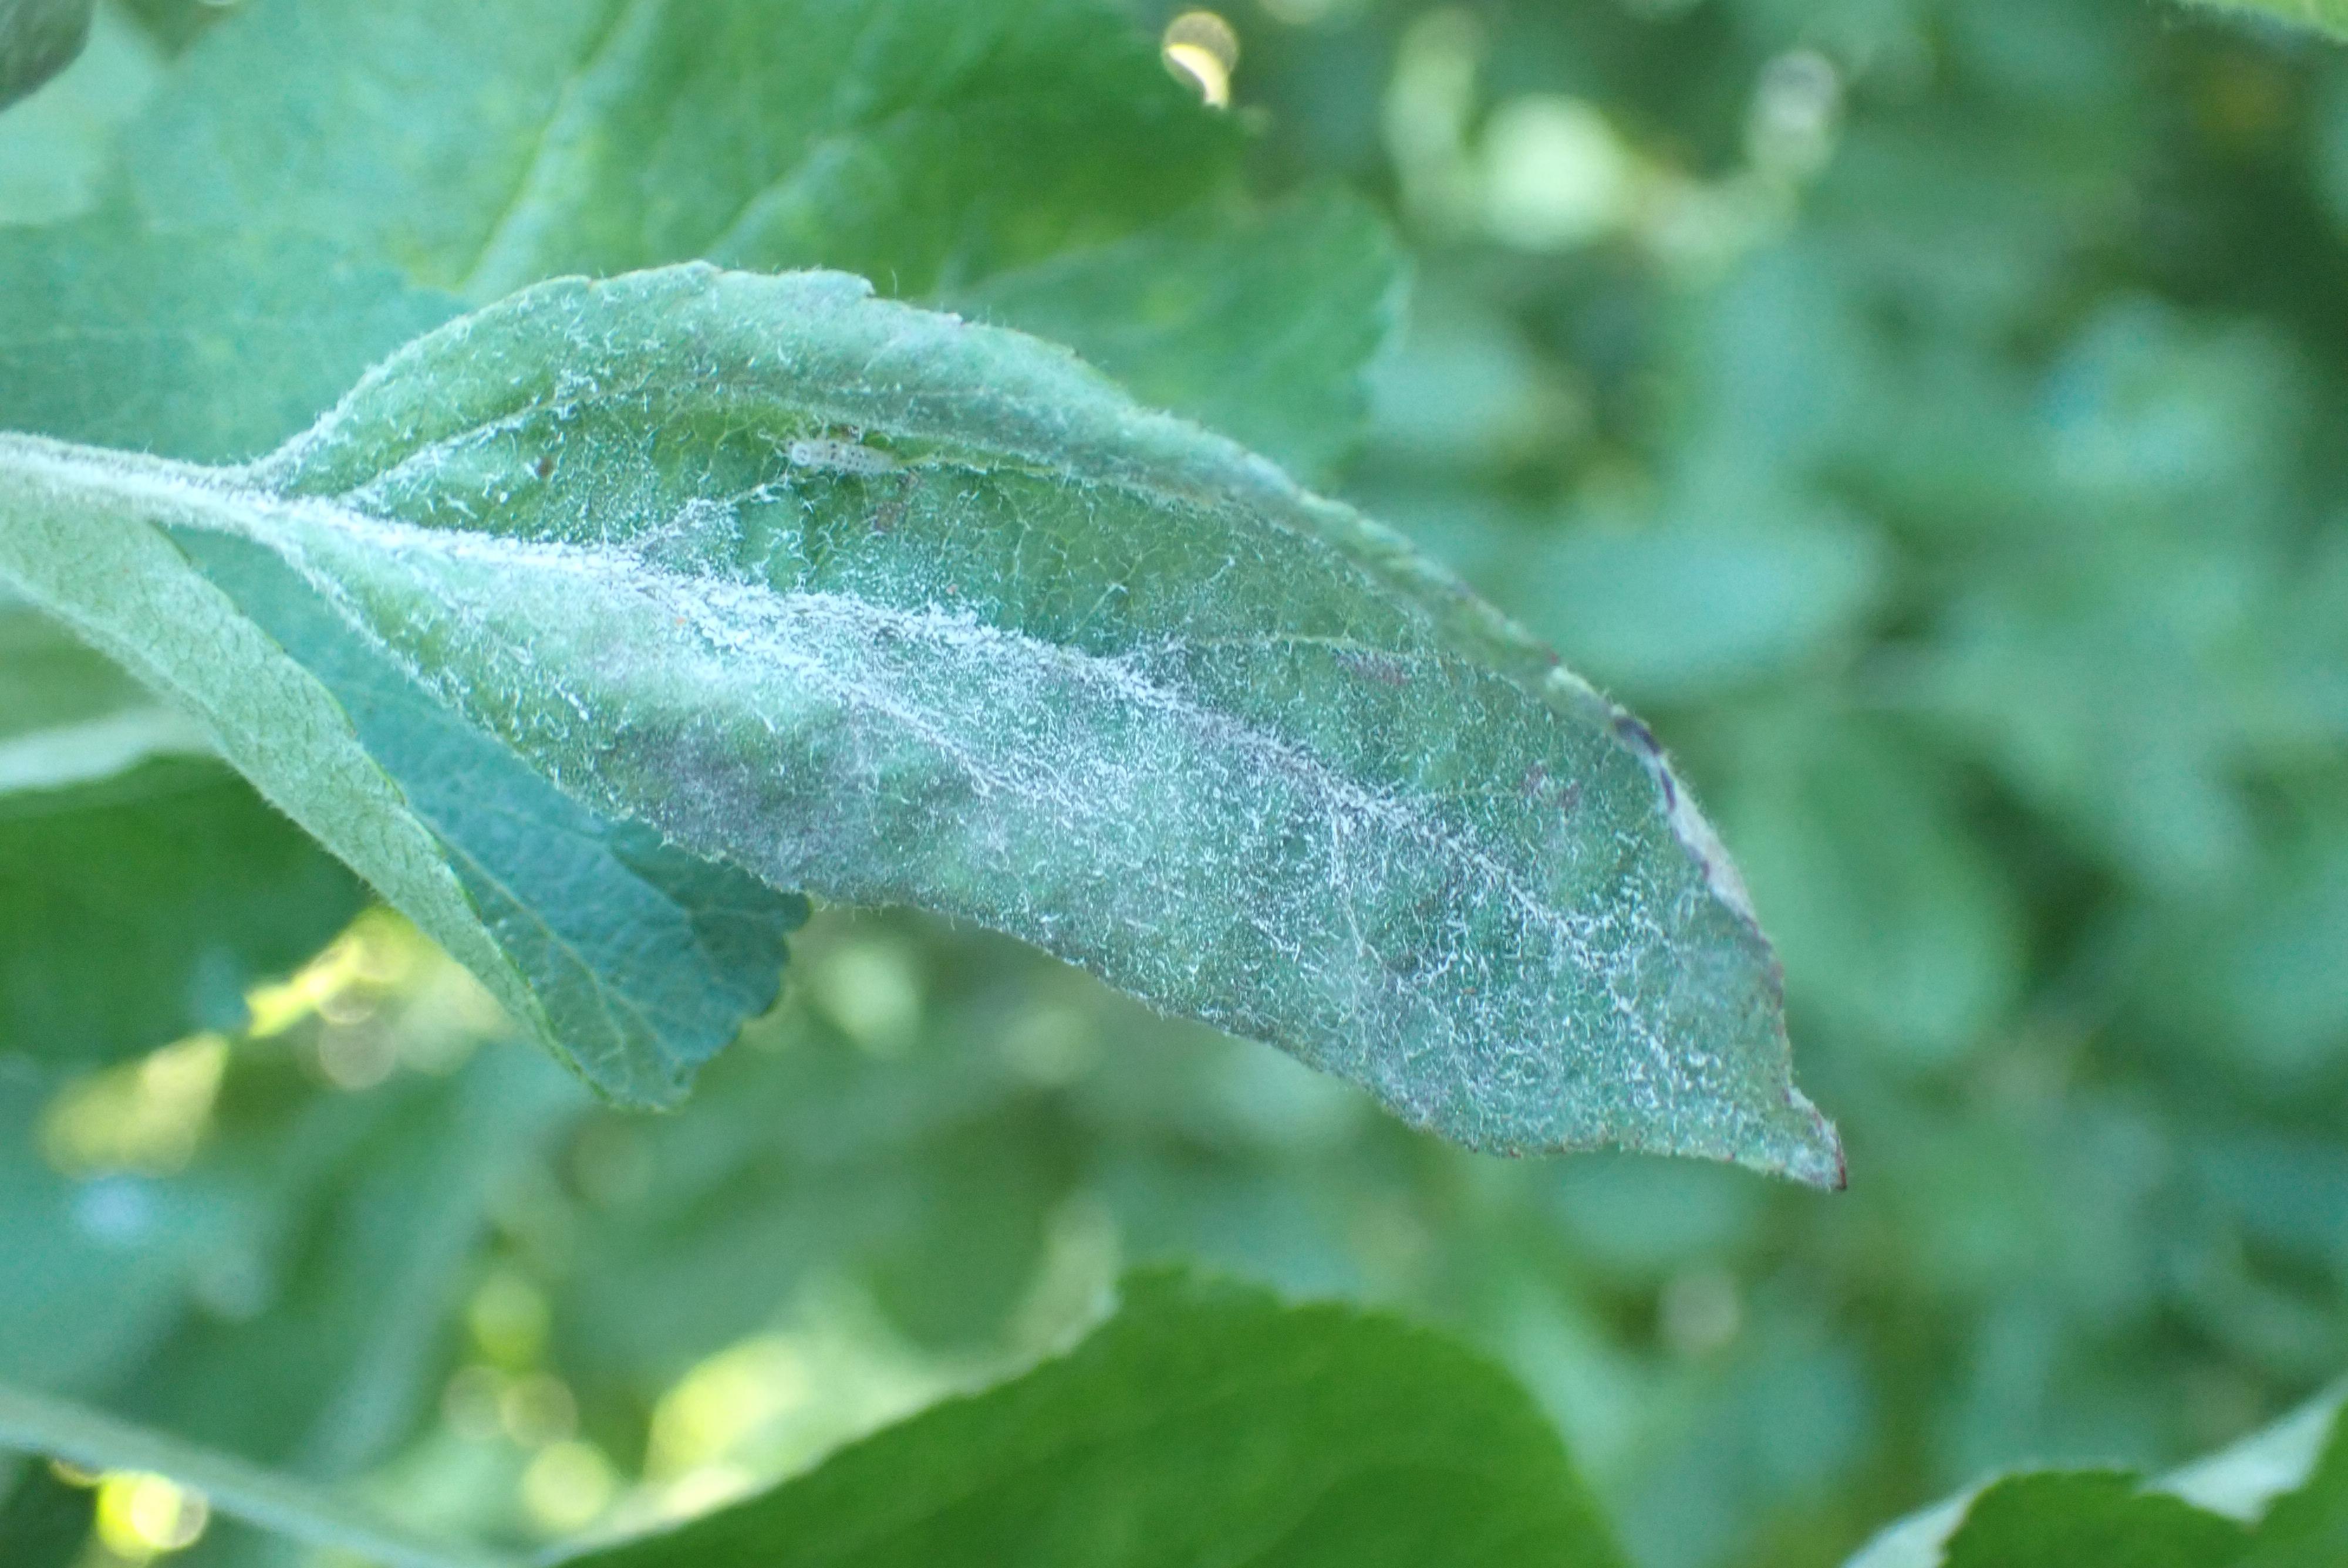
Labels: powdery_mildew